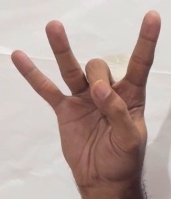
ASL sign: 8